Róża Etkin-Moszkowska

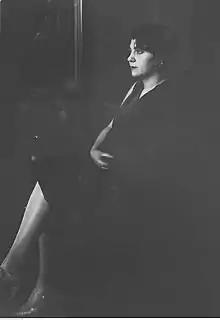
Róża Etkin in 1927

Róża Etkin (1908 in Warsaw – 16 January 1945 in Warsaw), known after marriage as Róża Etkin-Moszkowska, was a Polish pianist.